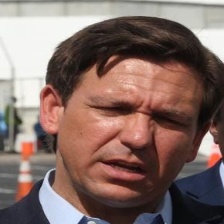
Species: LOONEY BIRDS
Scientific name: LUNATICUS AMERICONIS